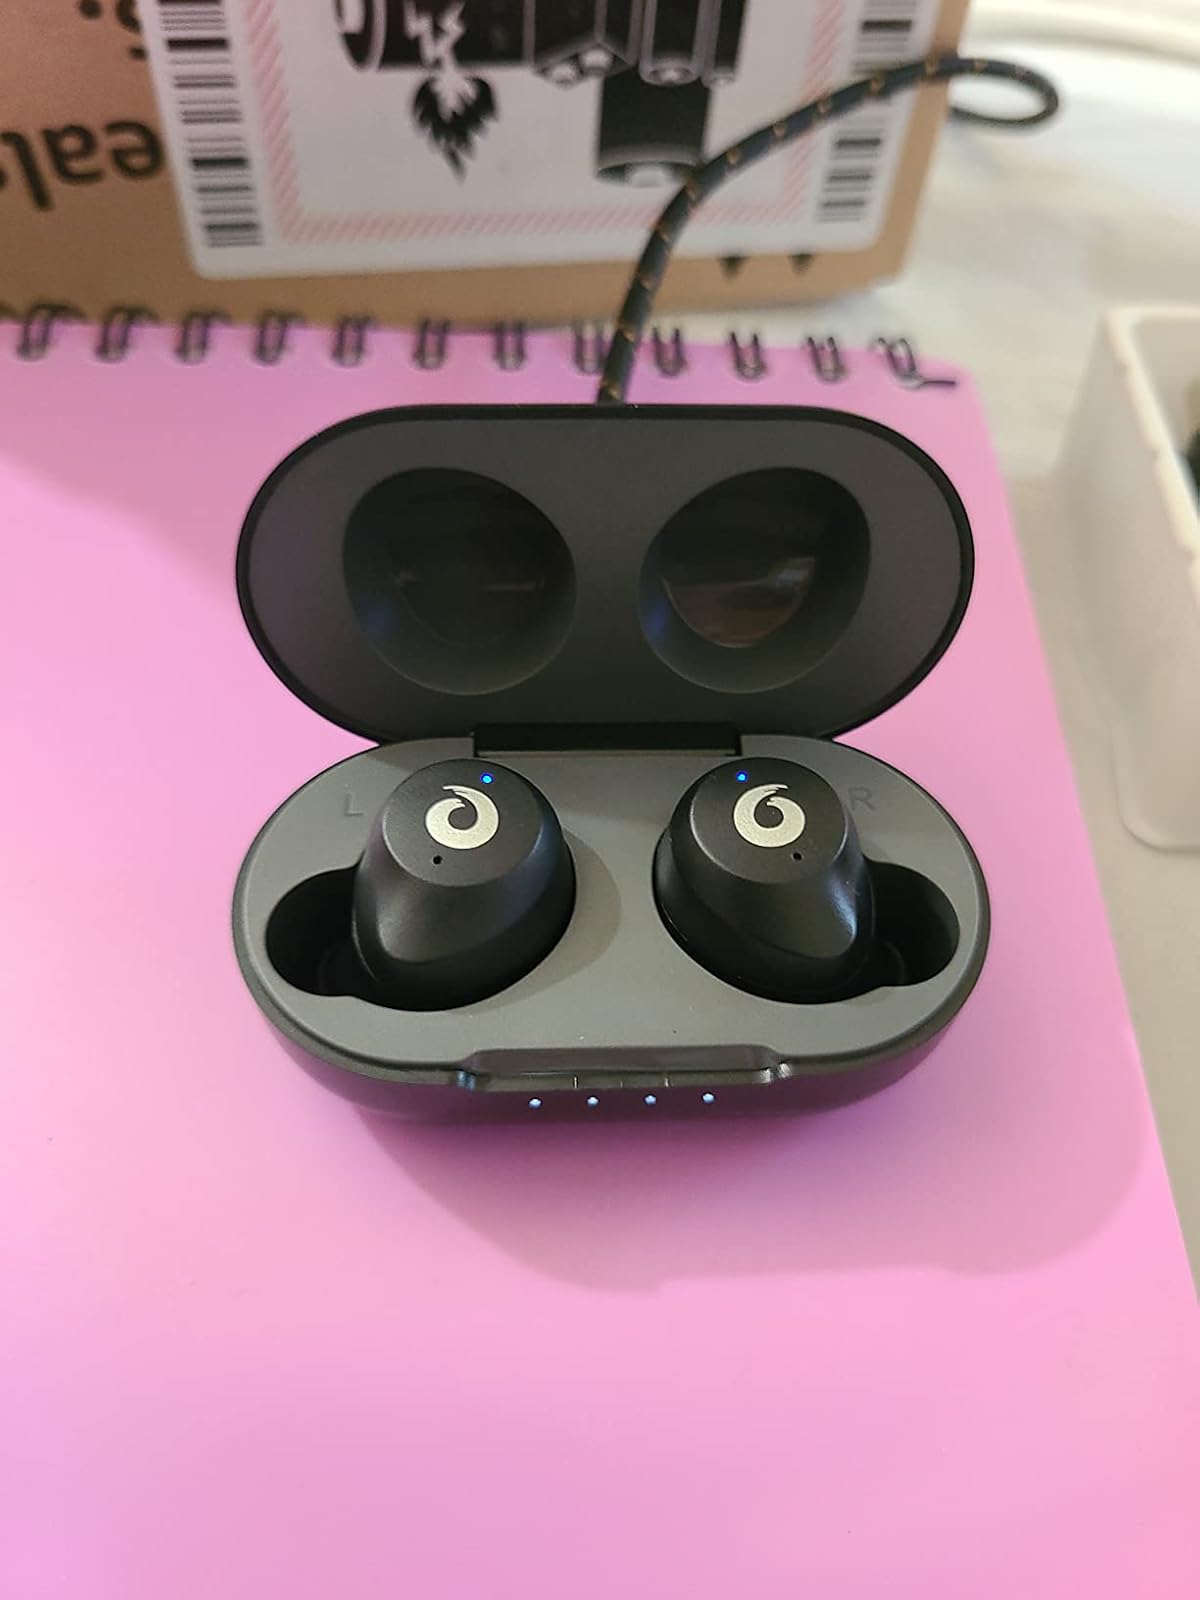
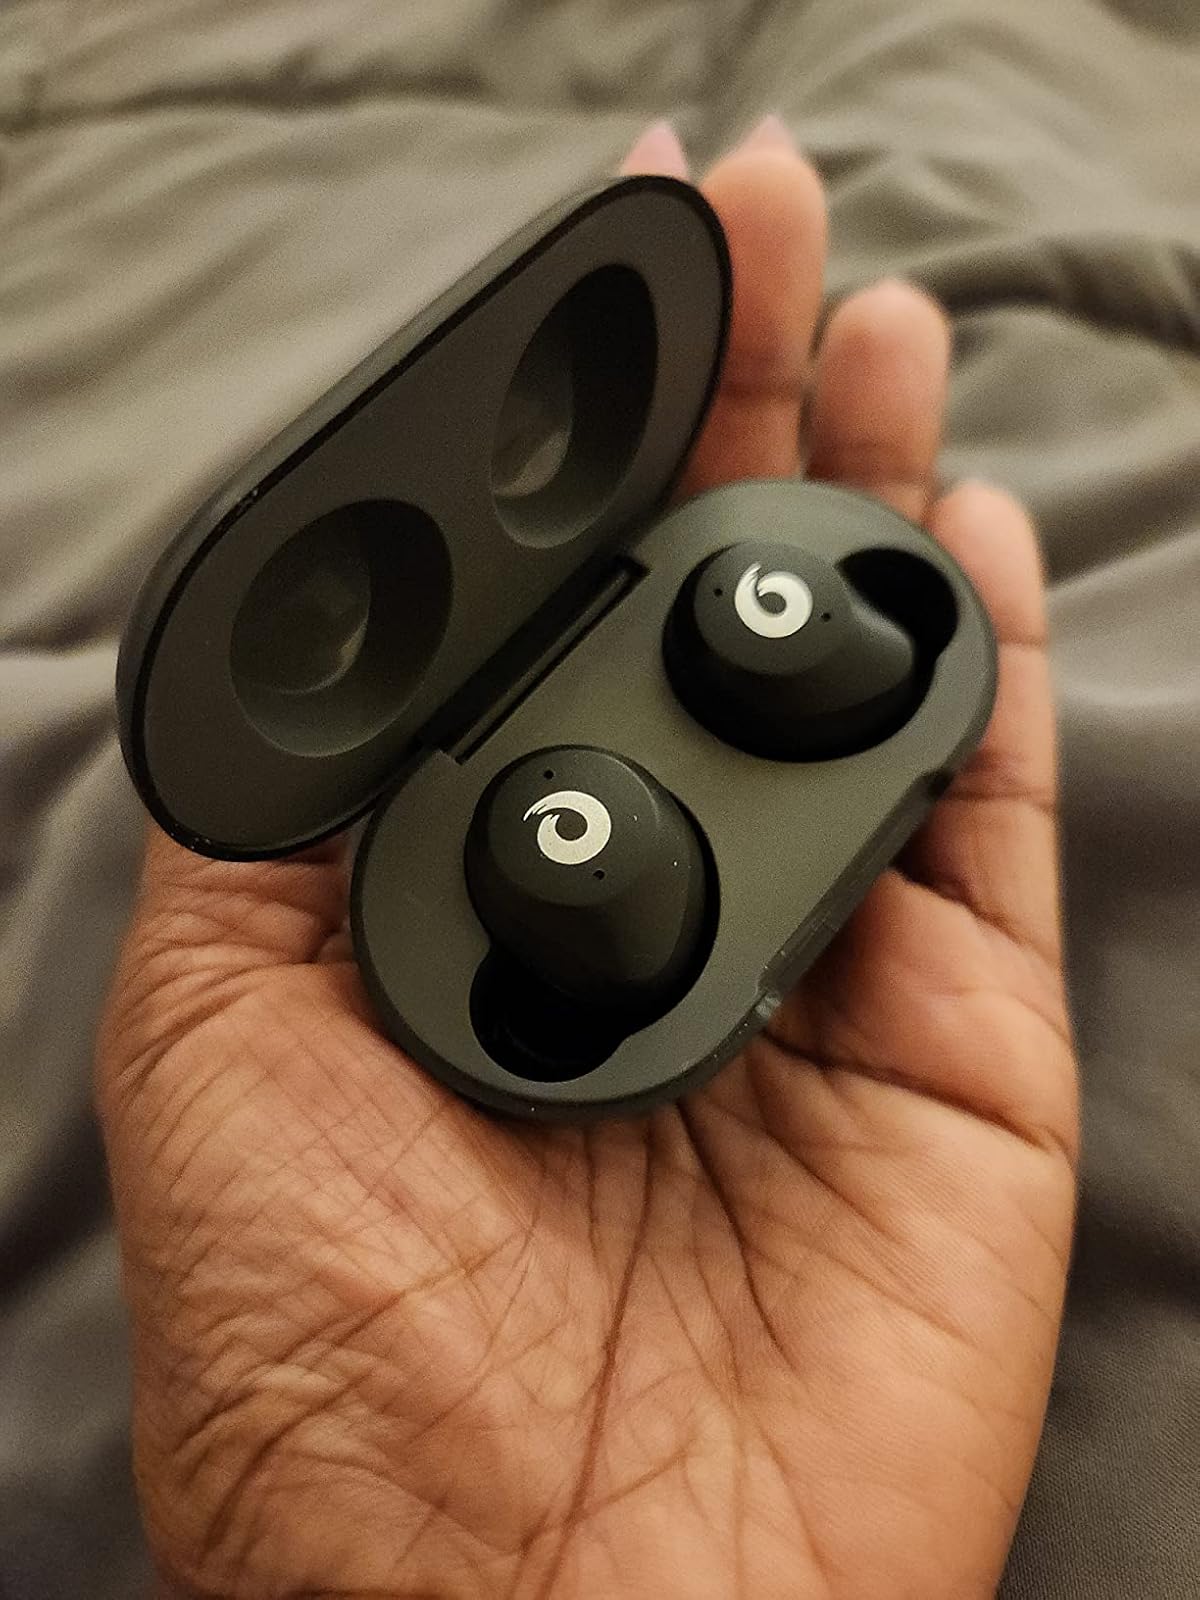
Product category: earbuds
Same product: yes